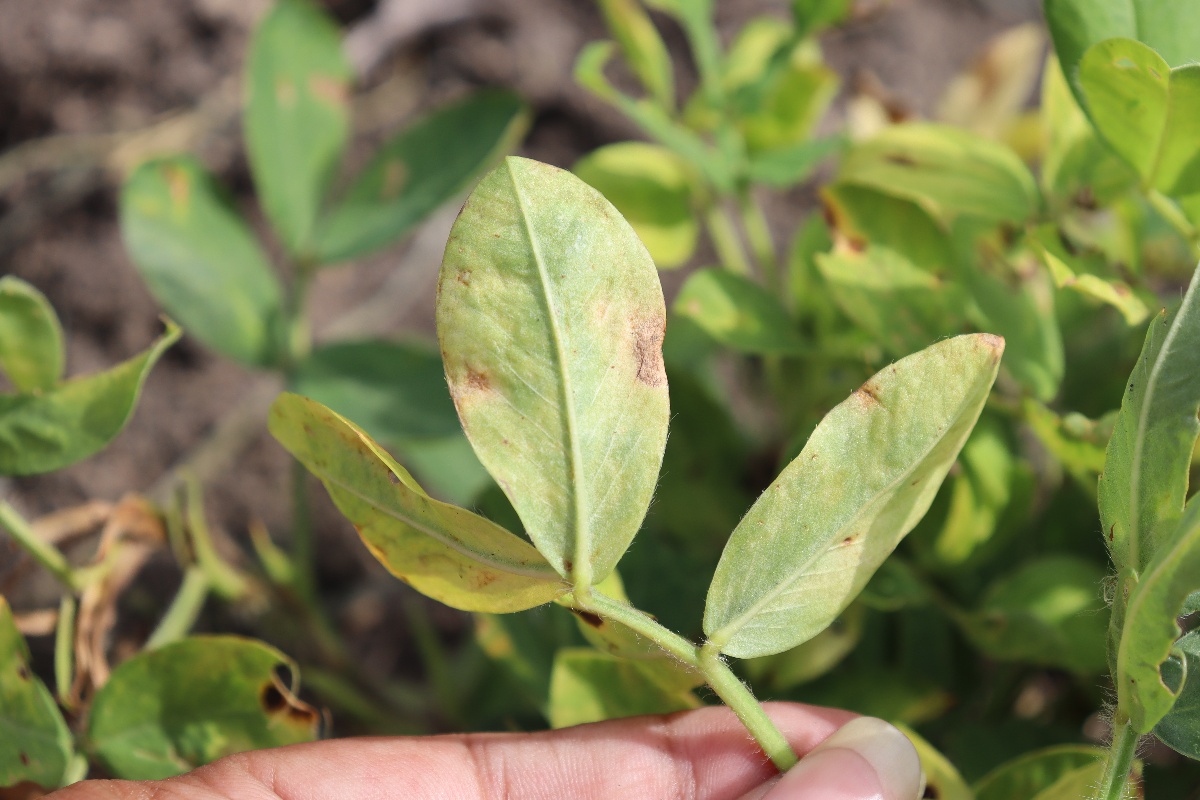
Label: rust